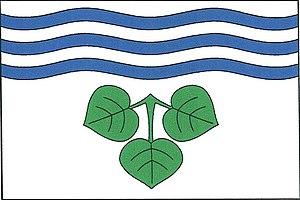
Tišice est une commune du district de Mělník, dans la région de Bohême-Centrale, en République tchèque. Sa population s'élevait à 2 389 habitants en 2020.